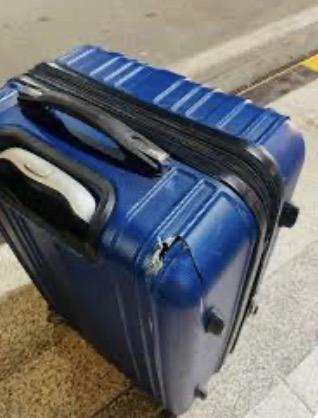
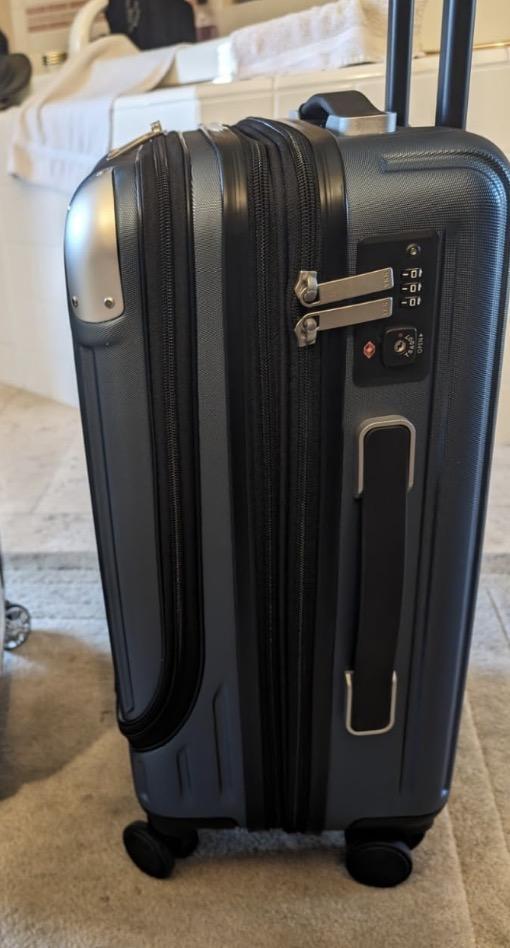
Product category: items_tea
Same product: no